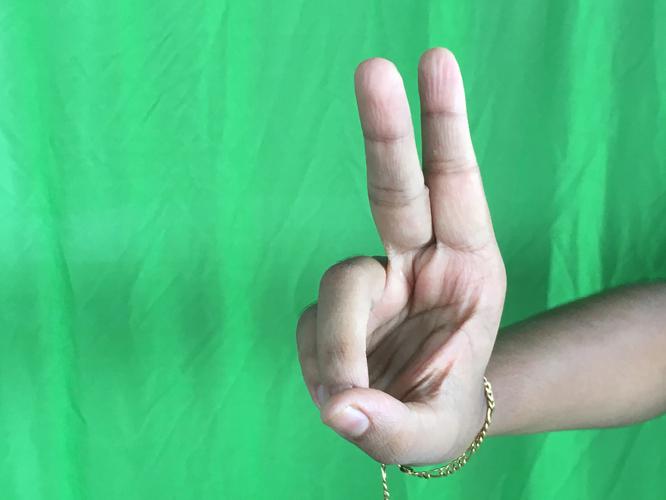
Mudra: Katrimukha
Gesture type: single_hand